Orpheum Theater (Galesburg)

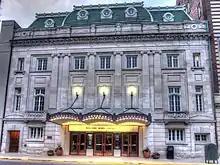
The Orpheum Theater in 2012

The Orpheum Theatre, originally opened in August 1916, stands on Kellogg Street in downtown Galesburg, Illinois. The Orpheum's elegance and long history made the theatre a landmark in Galesburg which boasts other landmarks such as Carl Sandburg's Birthplace, the Galesburg Railroad Museum, and Knox College, which hosted an Abraham Lincoln-Stephen Douglas debate.